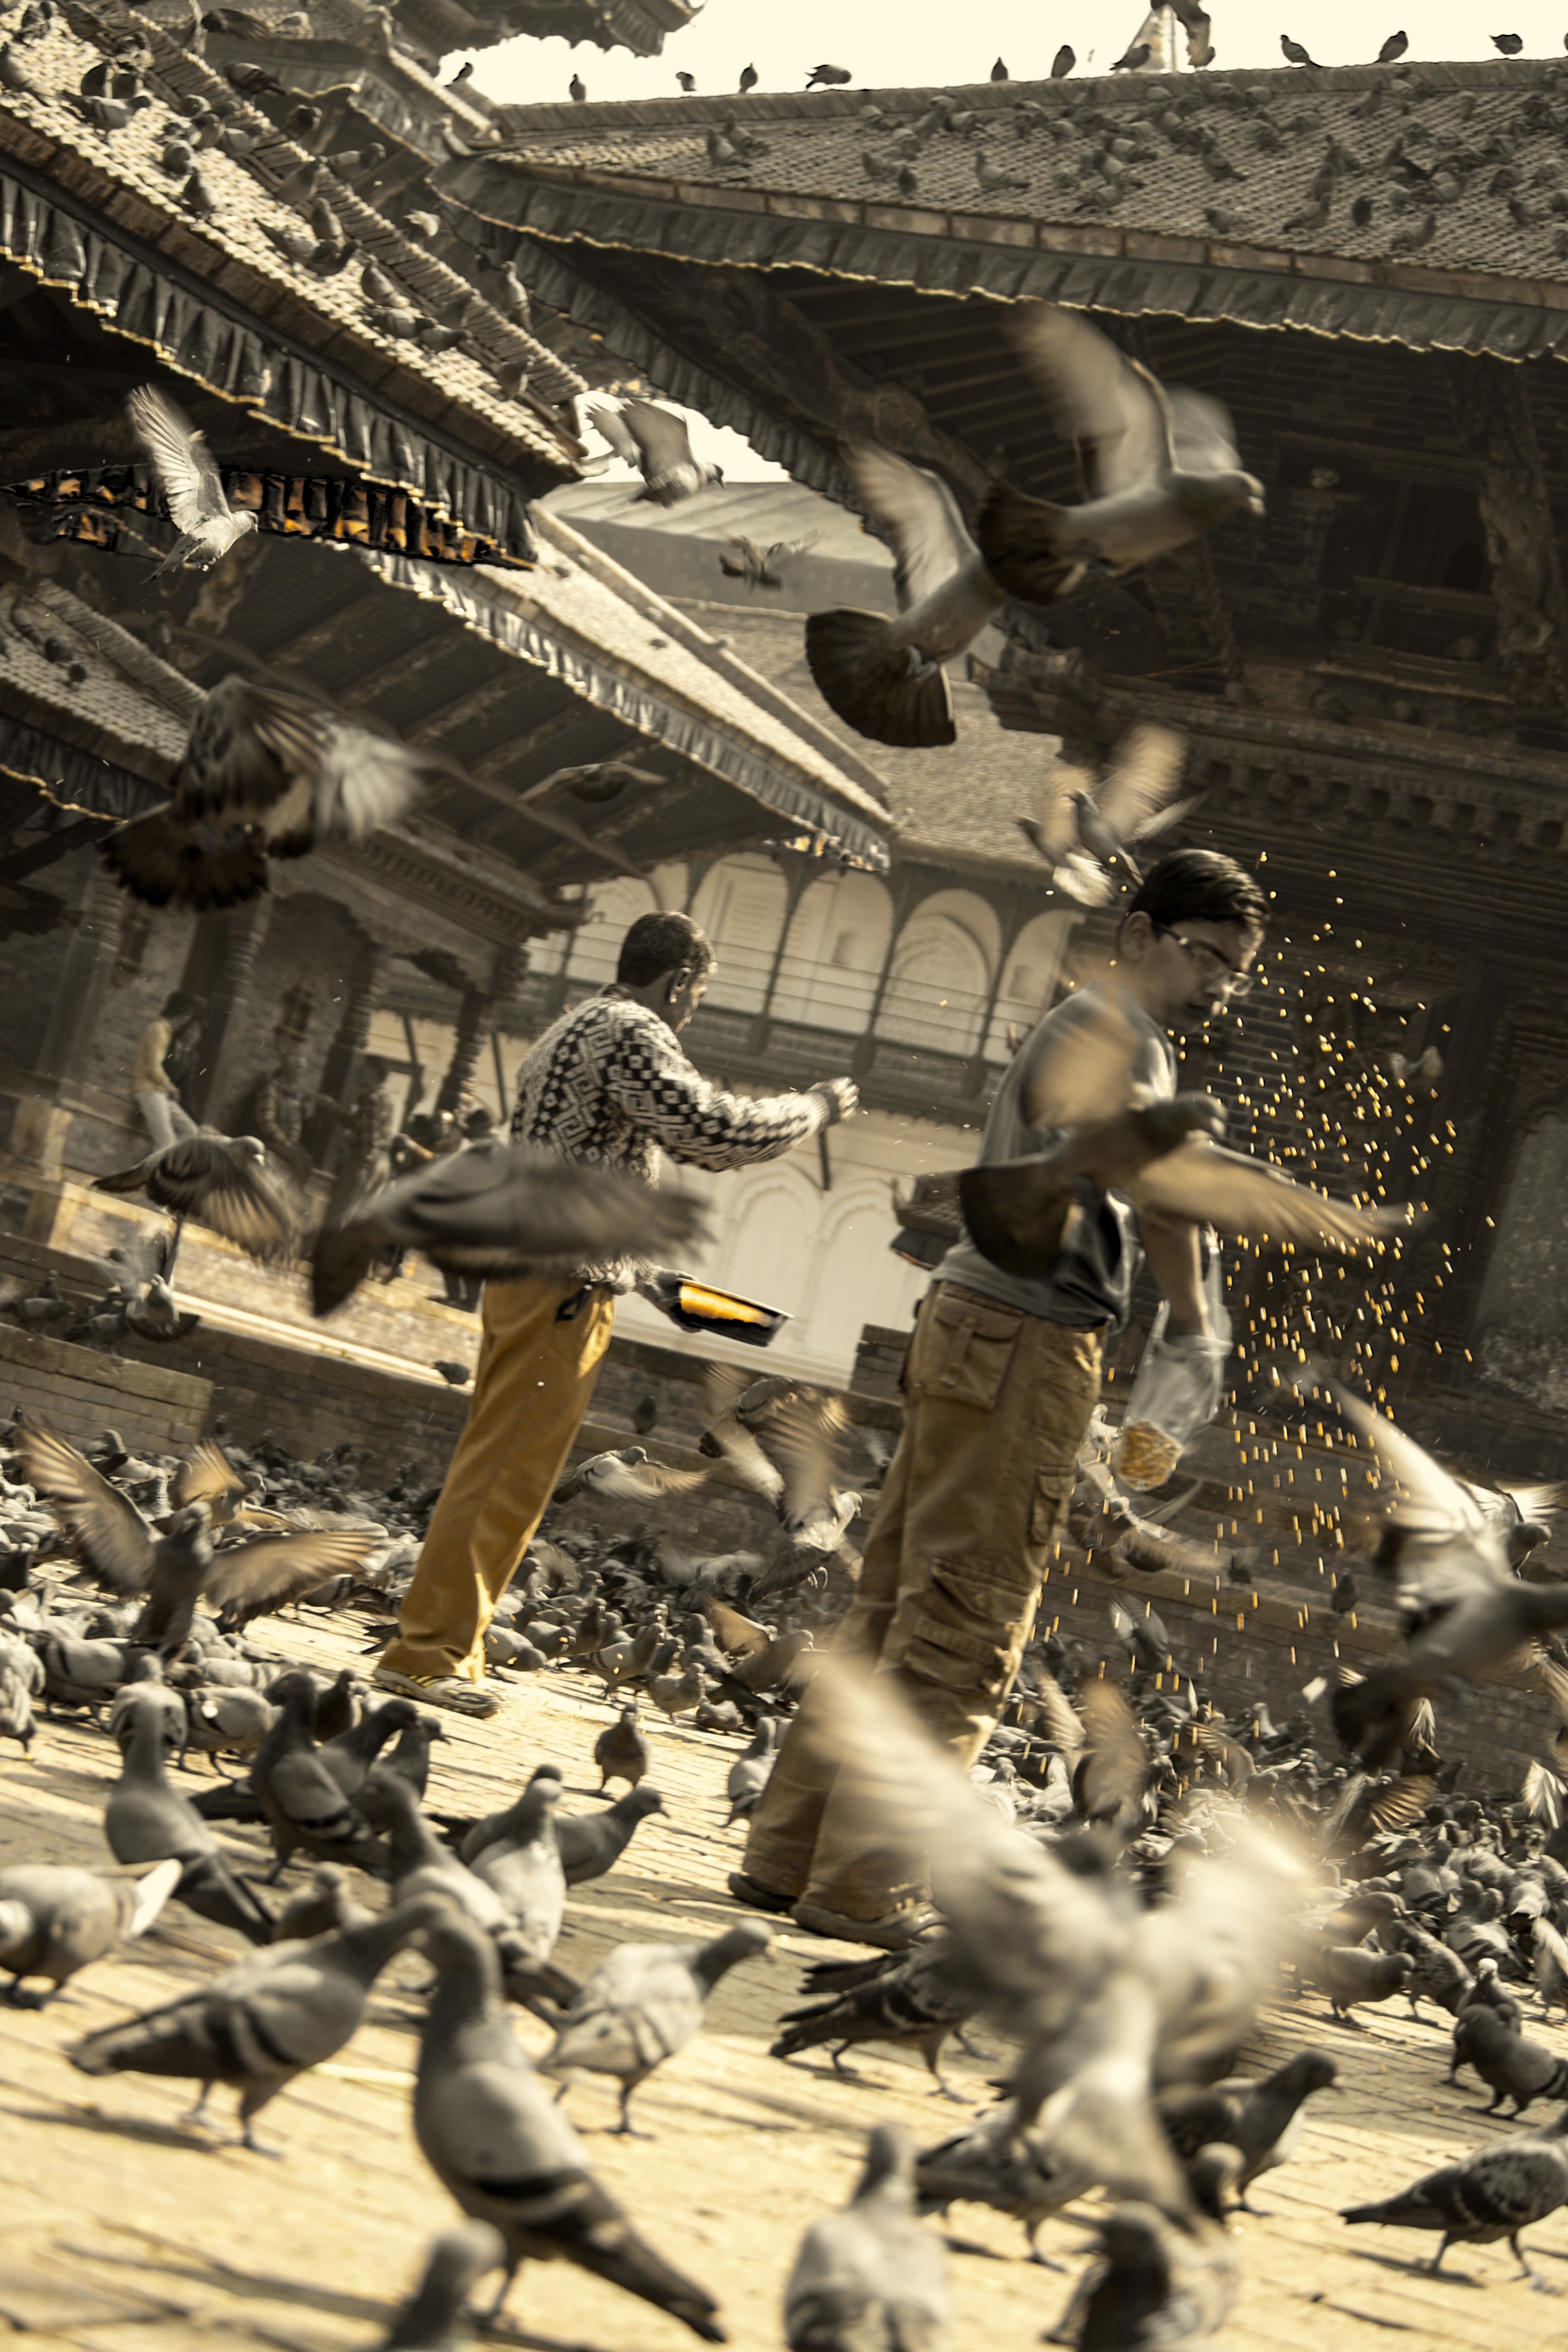
people, soldier, pigeons, war, temple, screenshot, ancient history